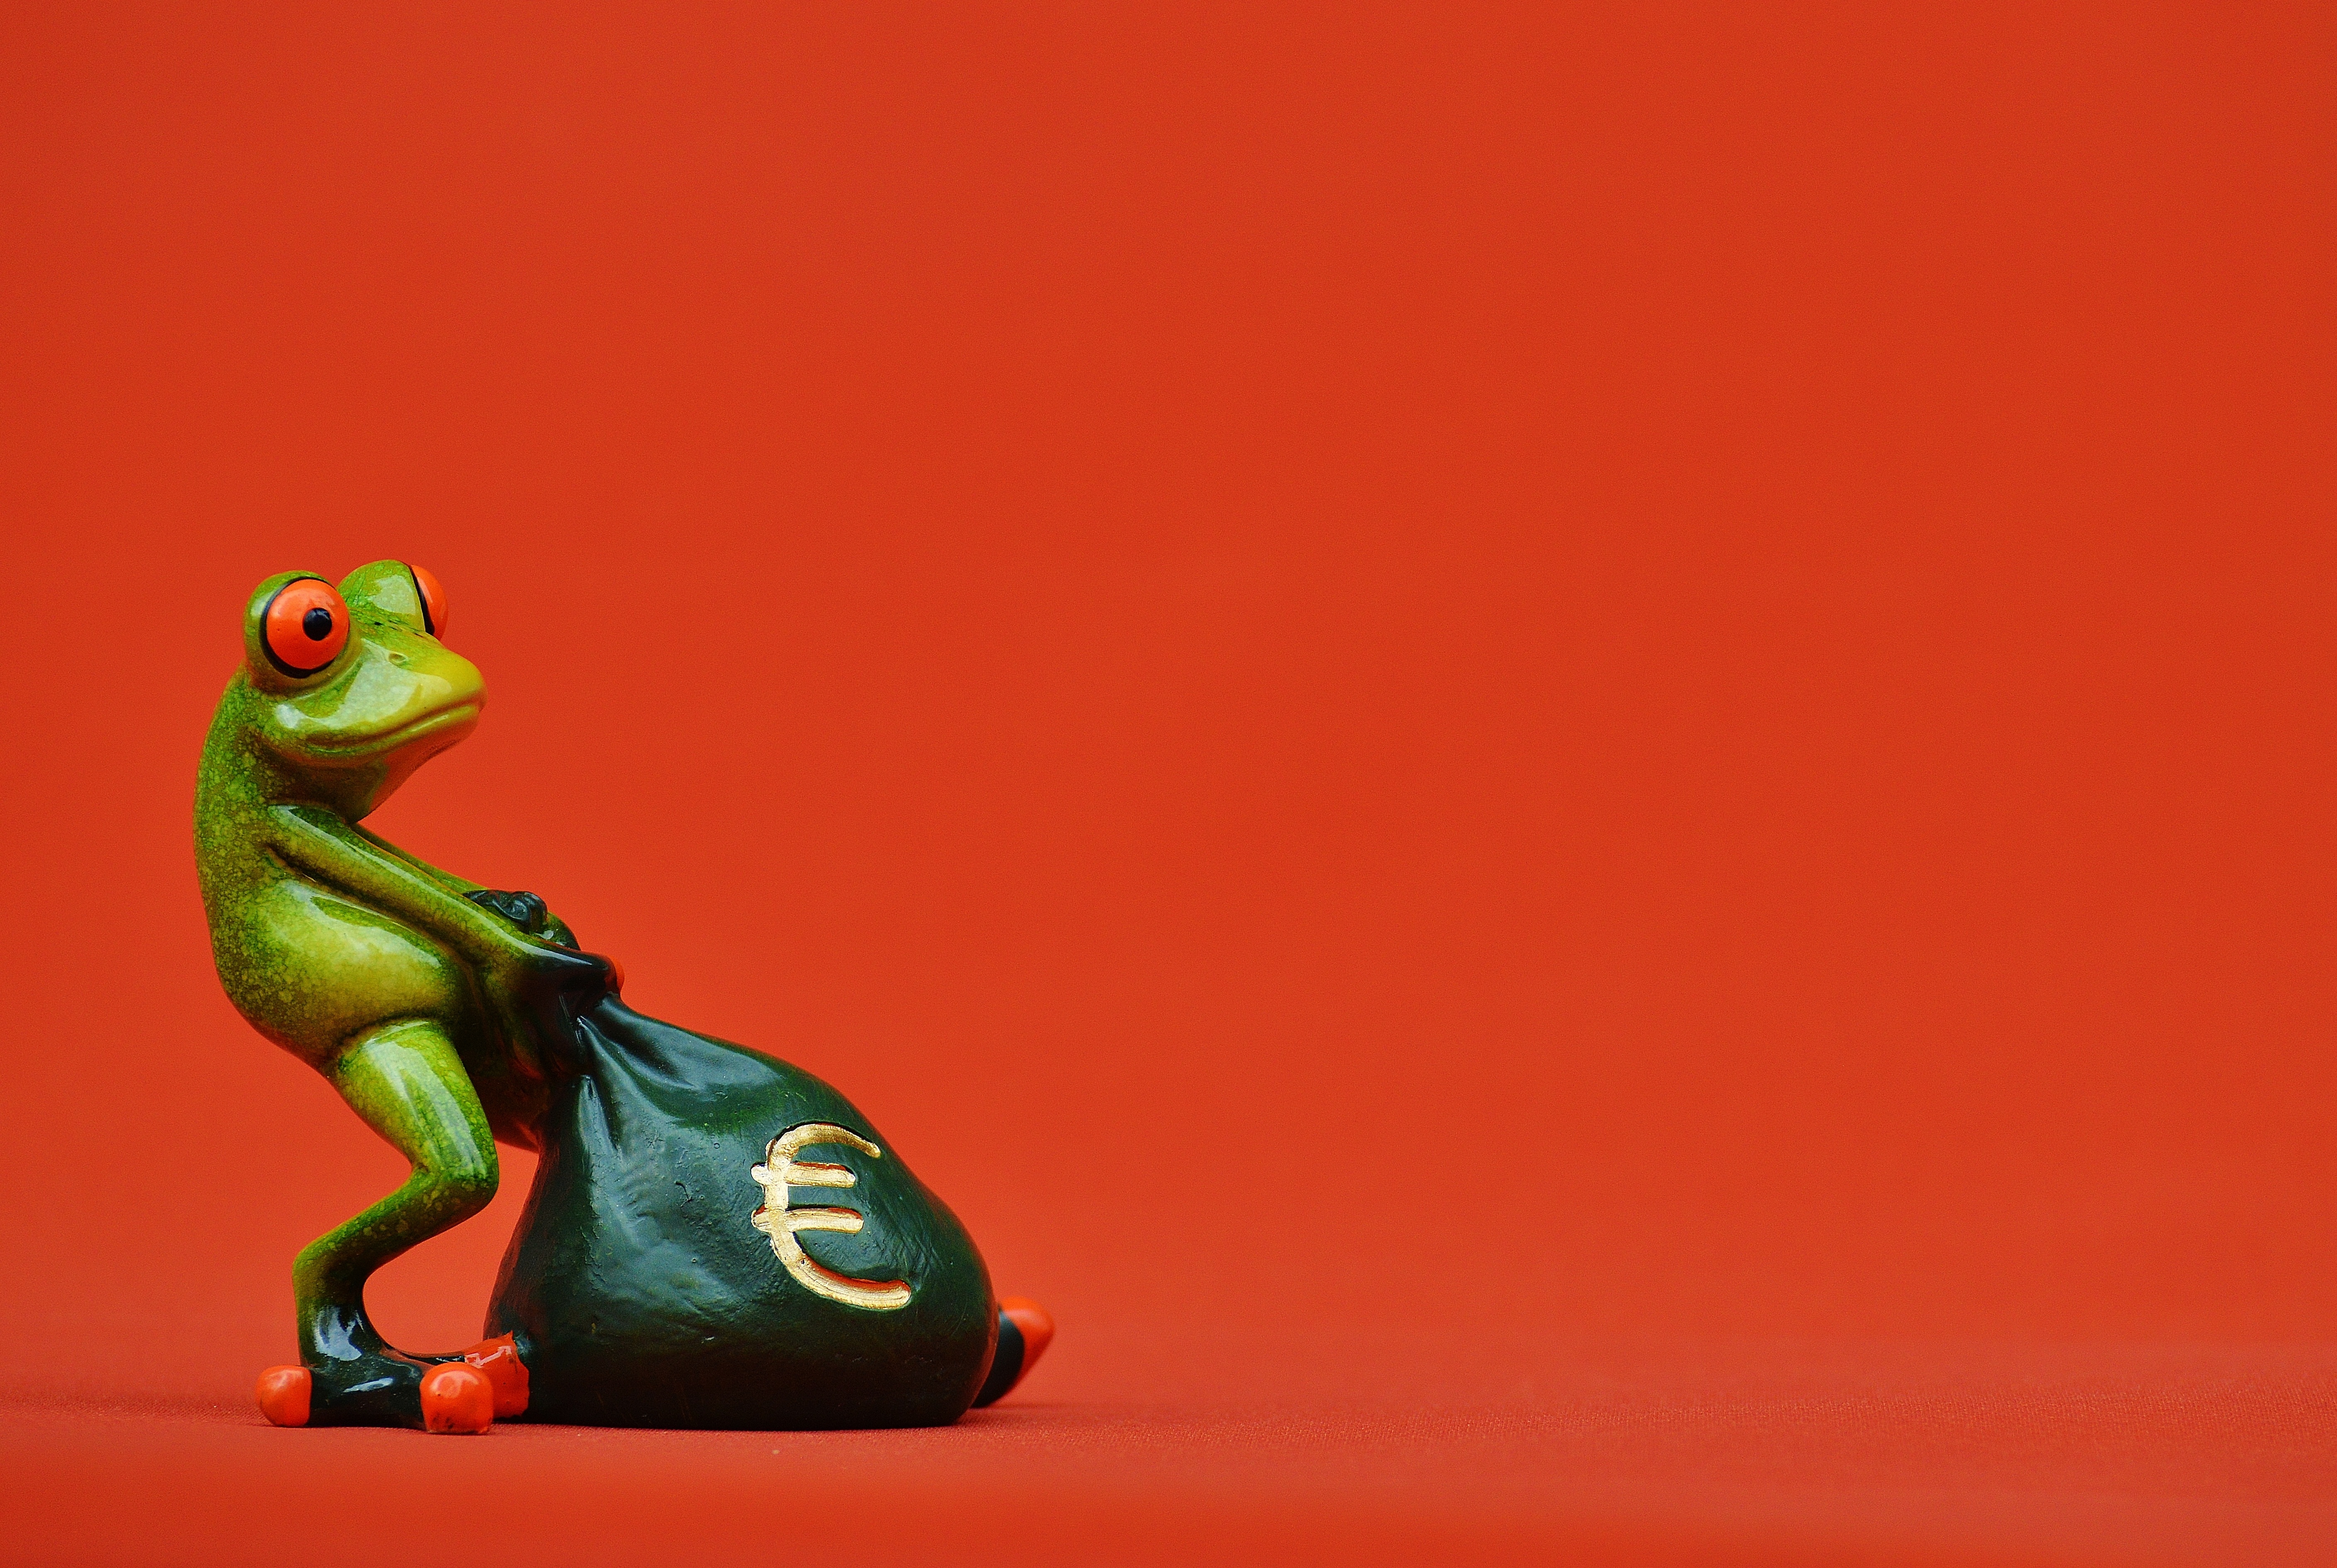
cute, red, money, bag, frog, empire, fun, figure, illustration, funny, euro, reserves, money soothes, days wealthy, money bag